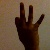
The image shows a hand gesture representing the number 9 in Indian Sign Language.